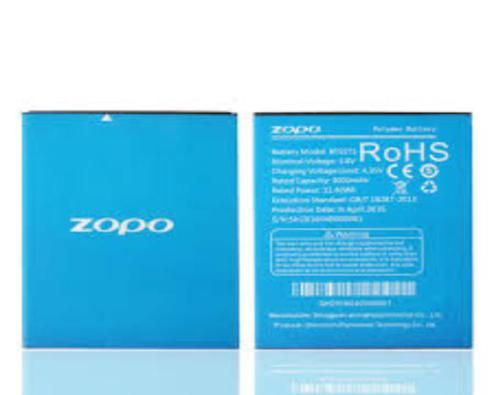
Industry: Electronic